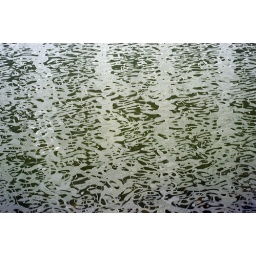
no bridge over troubled water